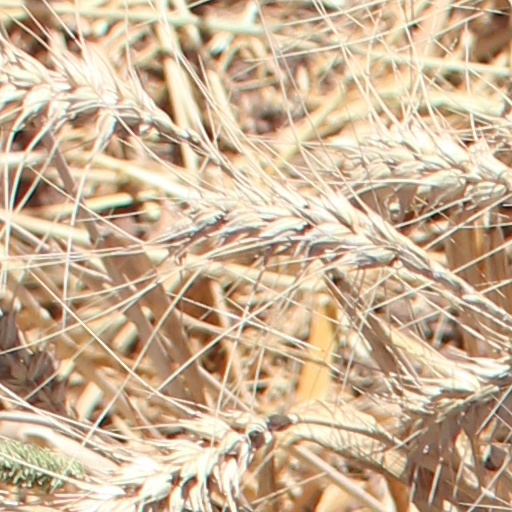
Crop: wheat